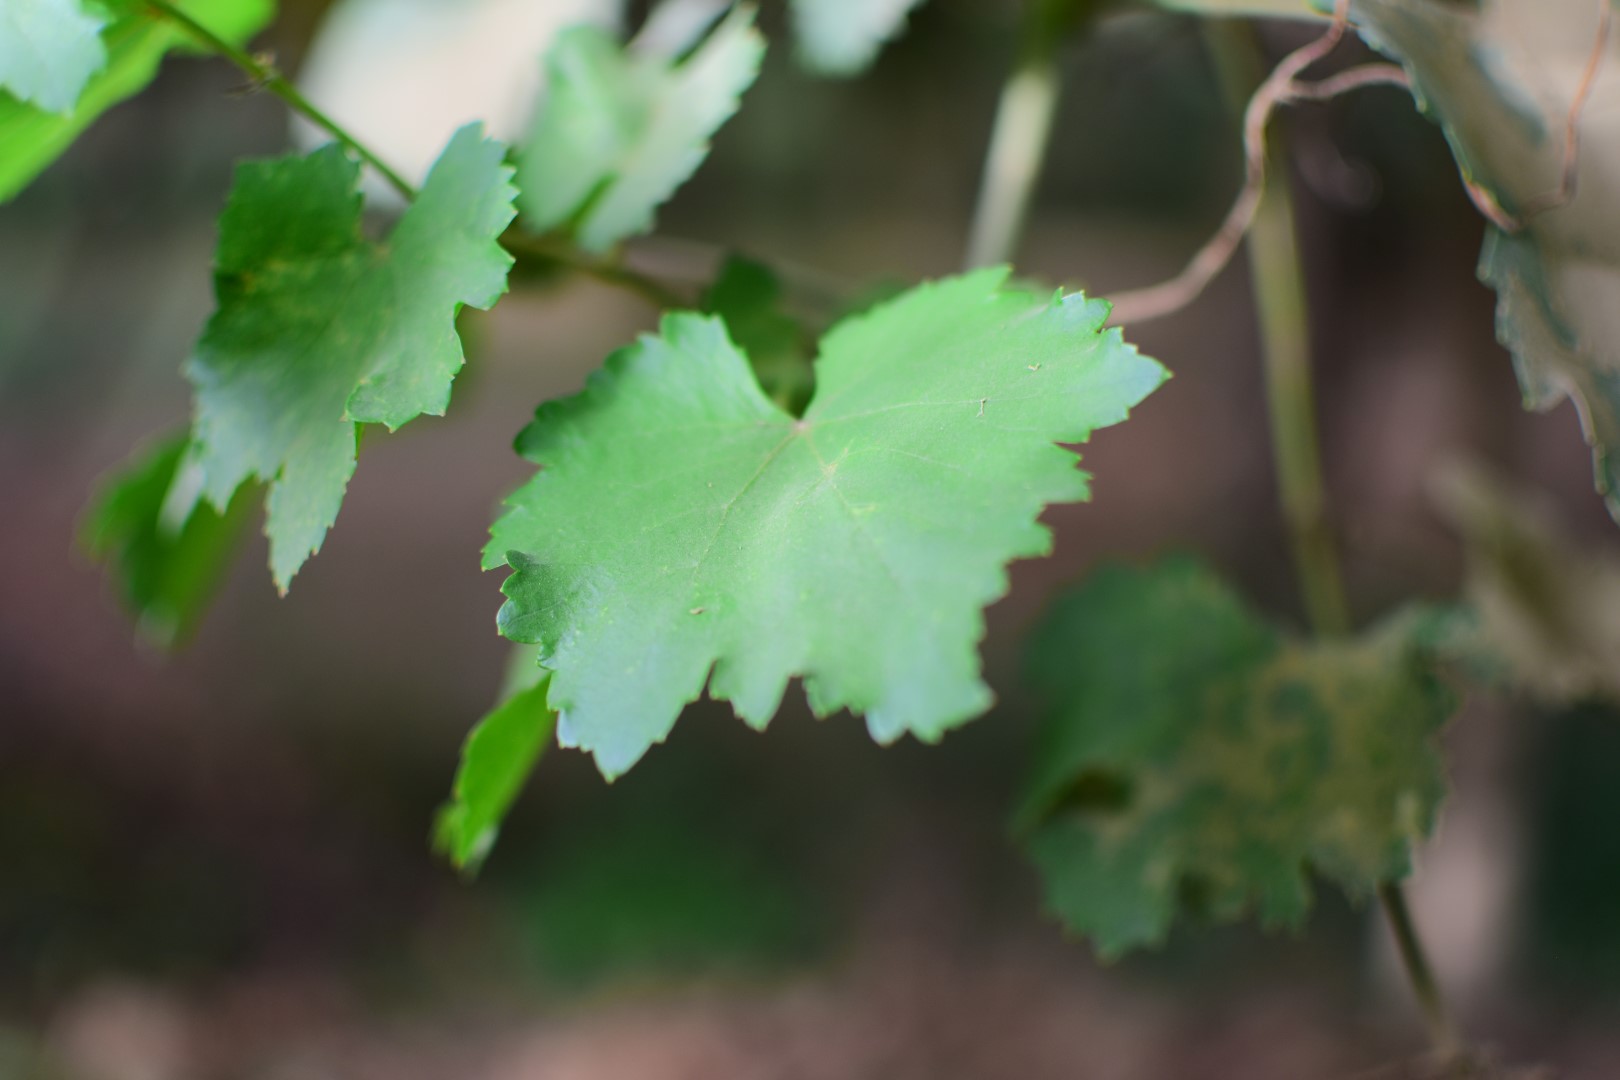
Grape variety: Kamali